Four Yorkshiremen

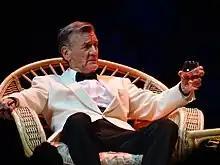
Michael Palin at "Monty Python Live (Mostly)".

The "Four Yorkshiremen" is a comedy sketch that parodies nostalgic conversations about humble beginnings or difficult childhoods. It features four men from Yorkshire who reminisce about their upbringing. As the conversation progresses they try to outdo one another, and their accounts of deprived childhoods become increasingly absurd. For example: "We had to live in a cardboard box?" ... "A cardboard box? You were lucky! We lived for three months in a rolled-up newspaper in a septic tank."